Emperor Go-Fukakusa

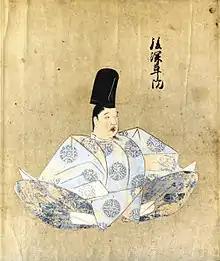

was the 89th emperor of Japan, according to the traditional order of succession. This reign spanned the years 1246 through 1260.